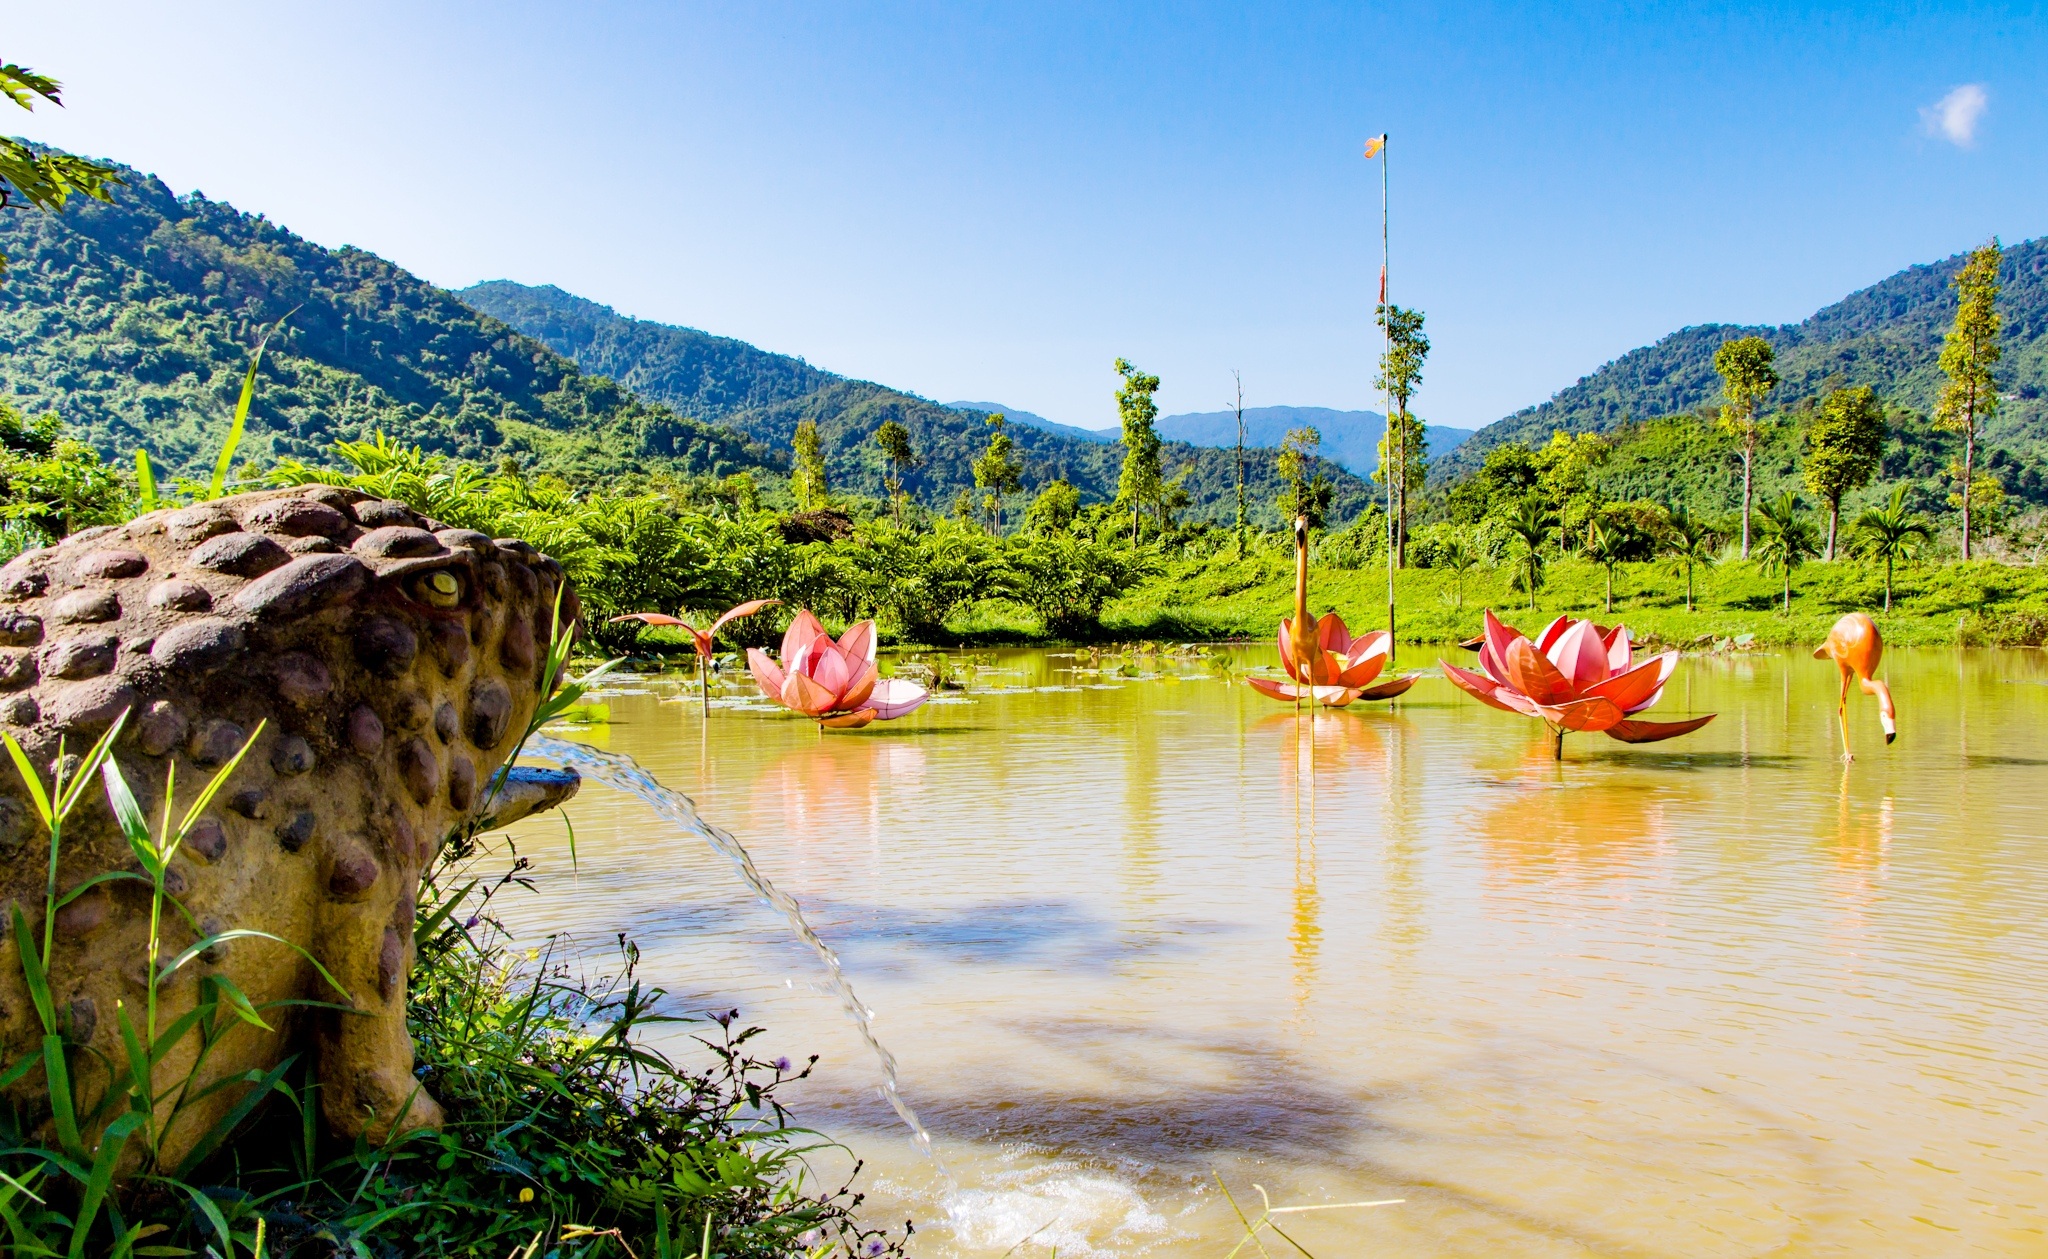
sea, forest, wilderness, mountain, flower, lake, river, fly, male, reflection, vehicle, bay, write, boating, yang, independence